Emmanuel Carrère

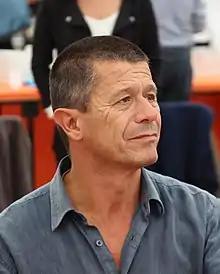

Carrère was born into a wealthy family in the 16th arrondissement of Paris. His father, Louis Carrère d'Encausse, is a retired insurance executive and his mother, historian Hélène Carrère d'Encausse (born Hélène Zourabichvili, the daughter of Georgian émigrés), was a member and perpetual secretary of the Académie française and former member of the European Parliament. She was a cousin of Georgian President Salome Zourabichvili. Carrère has two sisters: Nathalie, a lawyer, and Marina, a doctor, TV presenter and novelist. He is the nephew of composer Nicolas Zourabichvili and cousin of philosopher François Zourabichvili.